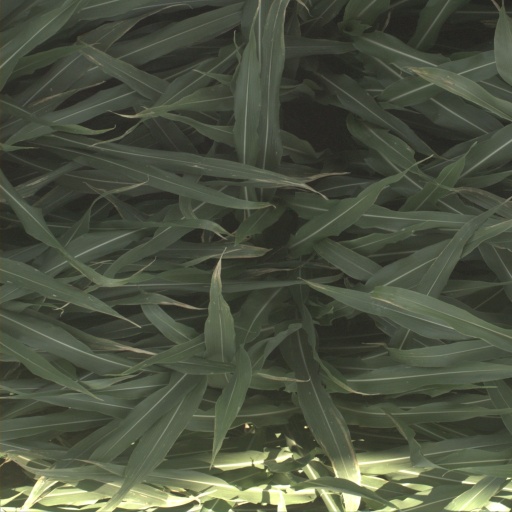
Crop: sorghum